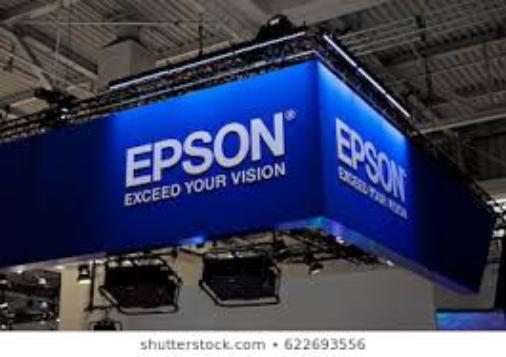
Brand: EPSON
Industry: Electronic